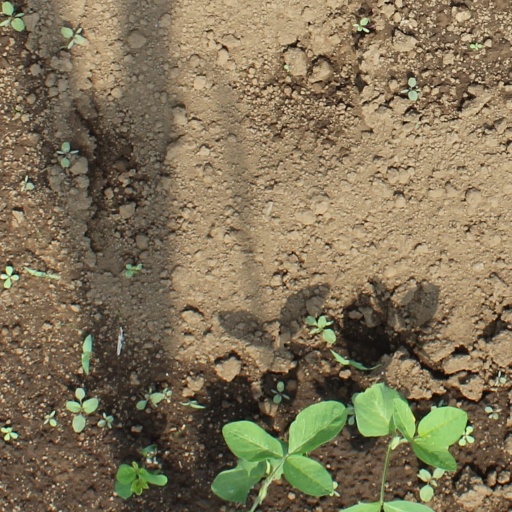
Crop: soybean